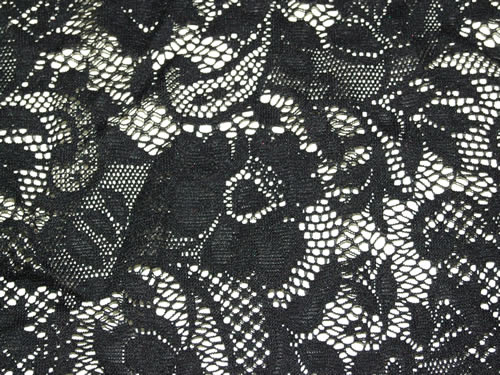
Texture: lacelike